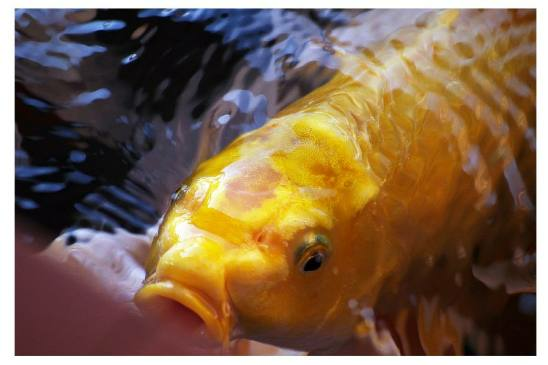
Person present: No